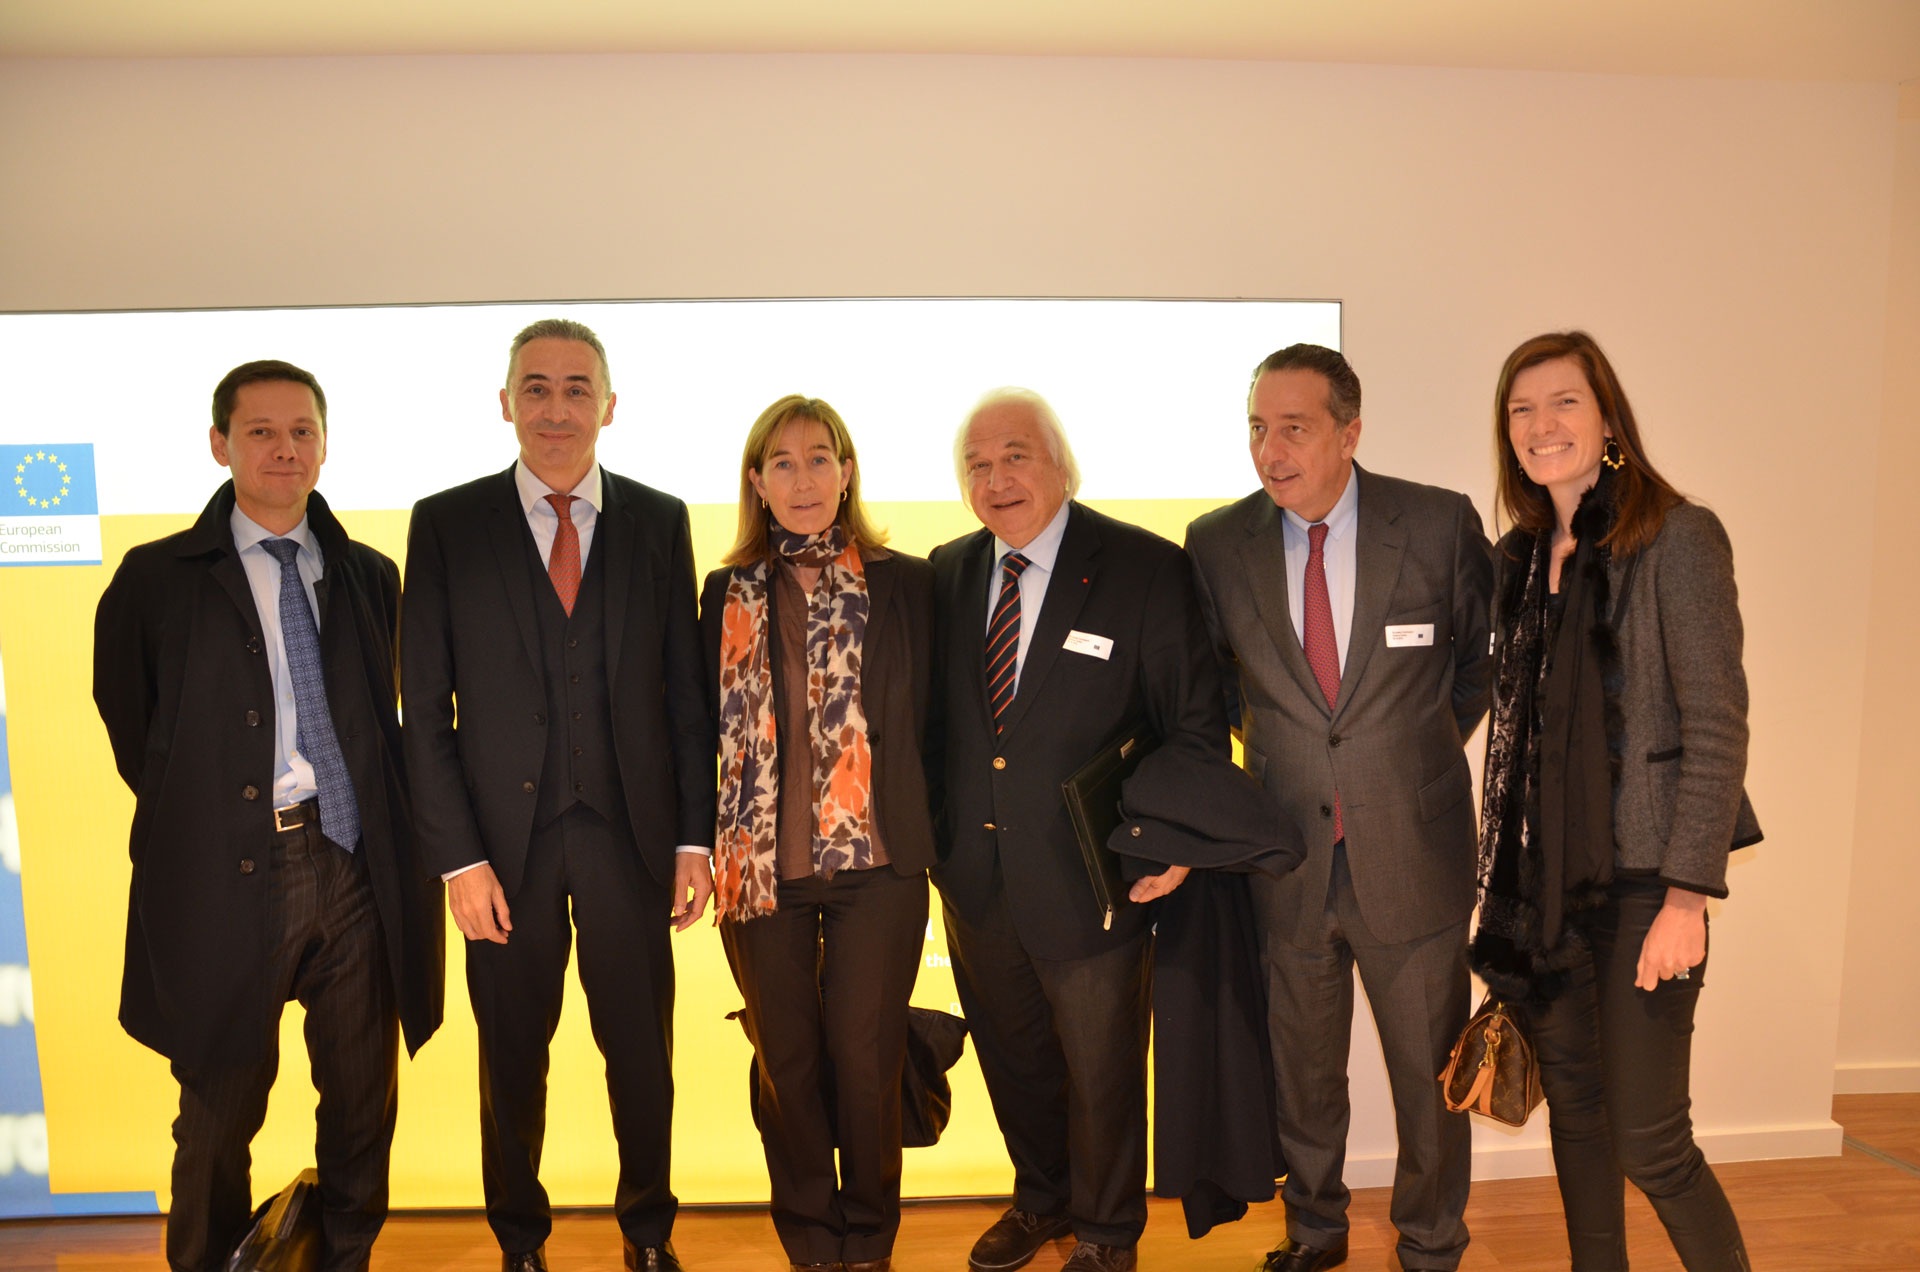
suit, people, communication, professional, business, team, conference, savings, entrepreneur, fund, formal wear, business executive, commision europeean, group photo, businessperson, public relations, socialite